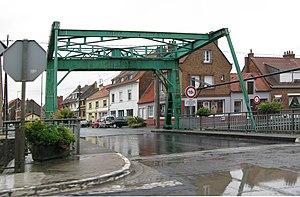
Le pont-levis du Grand-Millebrugghe, sur le canal de la Haute Colme.
Steene est une commune française, située dans le département du Nord en région Hauts-de-France. Cette commune se trouve à proximité de Bergues mais également de Dunkerque. Steene est connue pour avoir eu sur son territoire une gare agricole, ainsi qu'une distillerie.
Le canal de la Haute Colme est un canal français situé dans le département du Nord. Le canal de Haute Colme correspond à la partie occidentale du Canal de la Colme.
Armbouts-Cappel est une commune française, située dans le département du Nord en région Hauts-de-France.